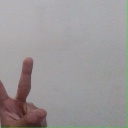
अक्षर: क